Nargesi kebab
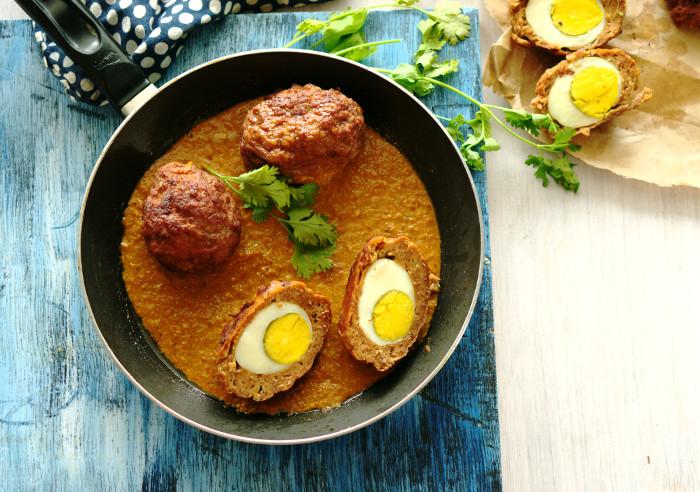
Also known as:
uk - Ukrainian: Нагресі кебаб
ur - Urdu: نرگسی کوفتہ
Category: egg, meat (boiled egg, meatball)
Cuisine: Indian
Associated cuisines: Indian
Area: Lucknow
Countries: India, Pakistan, Afghanistan
Region: Southern Asia, , , ,
The dish prepared by wrapping a mixture of minced meat, usually beef, diced onions and various spices, around a boiled egg, which is then fried in ghee or butter and eaten alongside curry or other condiments